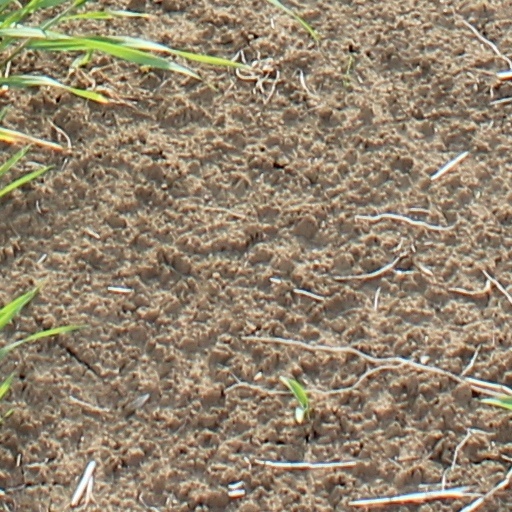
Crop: wheat